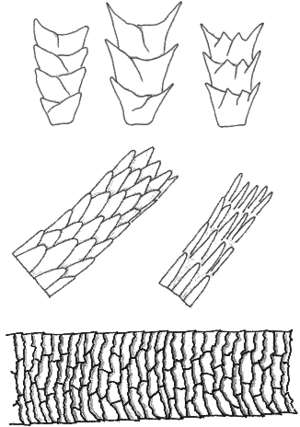
La cuticule pilaire, appelée aussi épidermicule, est la couche la plus externe de la tige pilaire. Elle est formée de 6 à 10 couches superposées de cellules mortes constituées de kératine transparente et amorphe, et disposées en écailles orientées vers l’extrémité du cheveu.